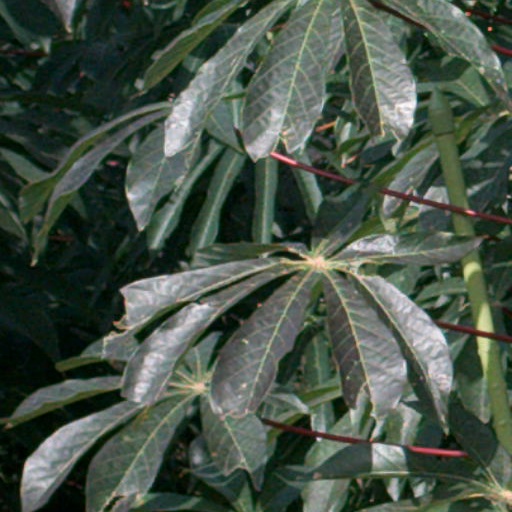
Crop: cassava